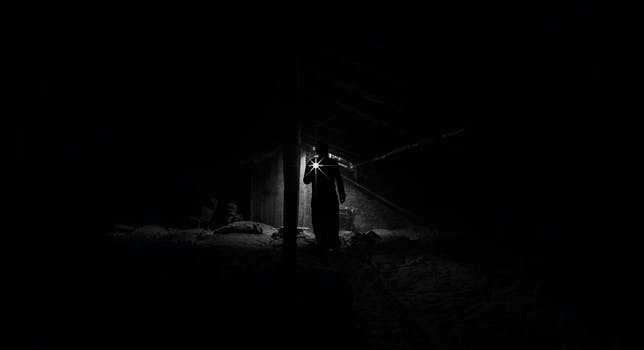
Label: No Watermark